Donna Hoffman

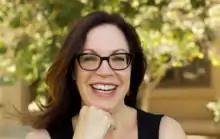

Donna Hoffman is the Louis Rosenfeld Distinguished Scholar and Professor of Marketing at the School of Business at The George Washington University. She is the co–founder of eLab, an online laboratory for consumer behavior research and the Co–Director of the Center for the Connected Consumer.